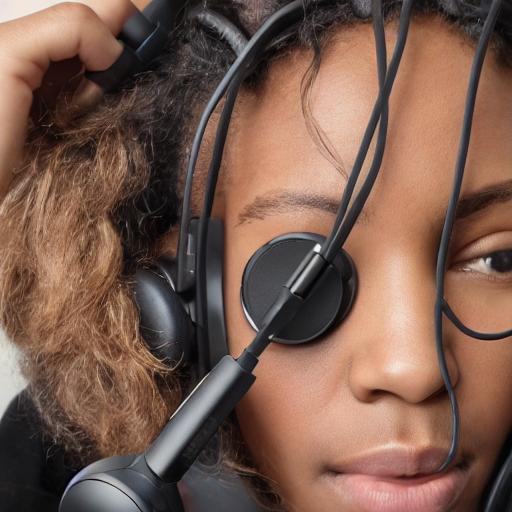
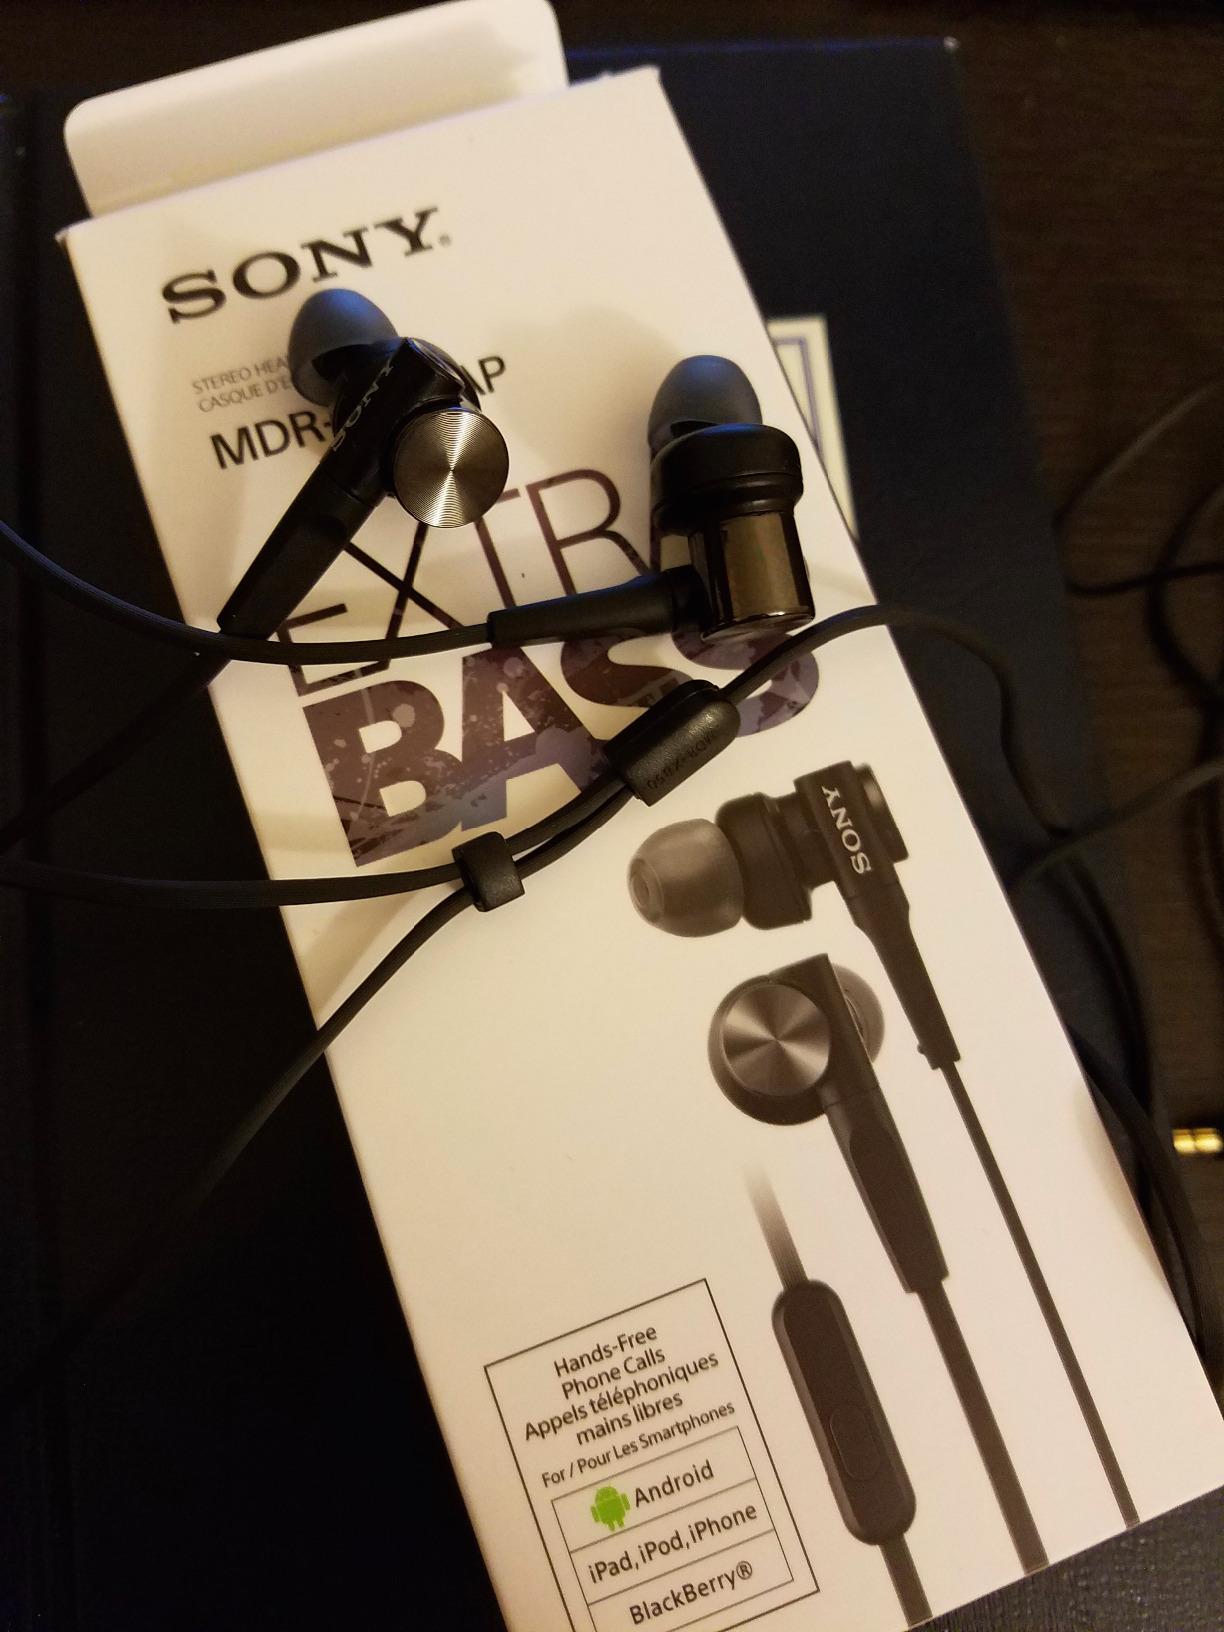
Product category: headphones
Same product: no